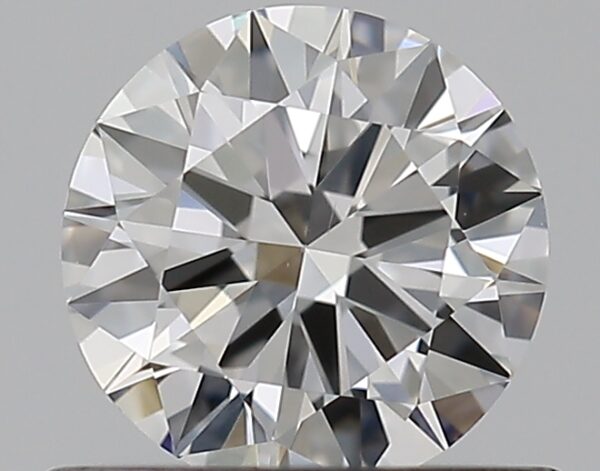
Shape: round
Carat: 0.5
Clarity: VS2
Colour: F
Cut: EX
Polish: EX
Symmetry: EX
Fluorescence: N
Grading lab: GIA
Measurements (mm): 5.16 x 5.18 x 3.04